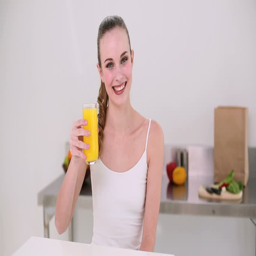
smiling model drinking glass of orange juice at home in the kitchen